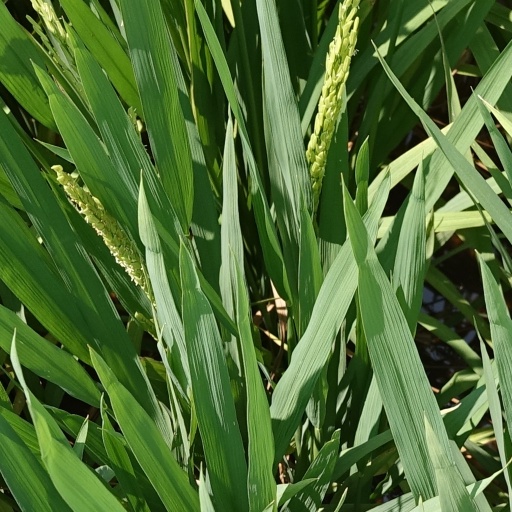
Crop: rice